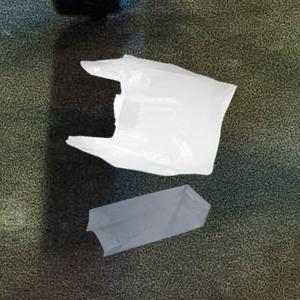
Label: plasticbags